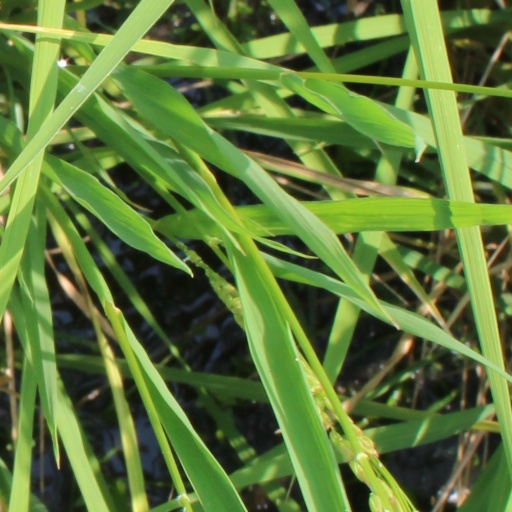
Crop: rice